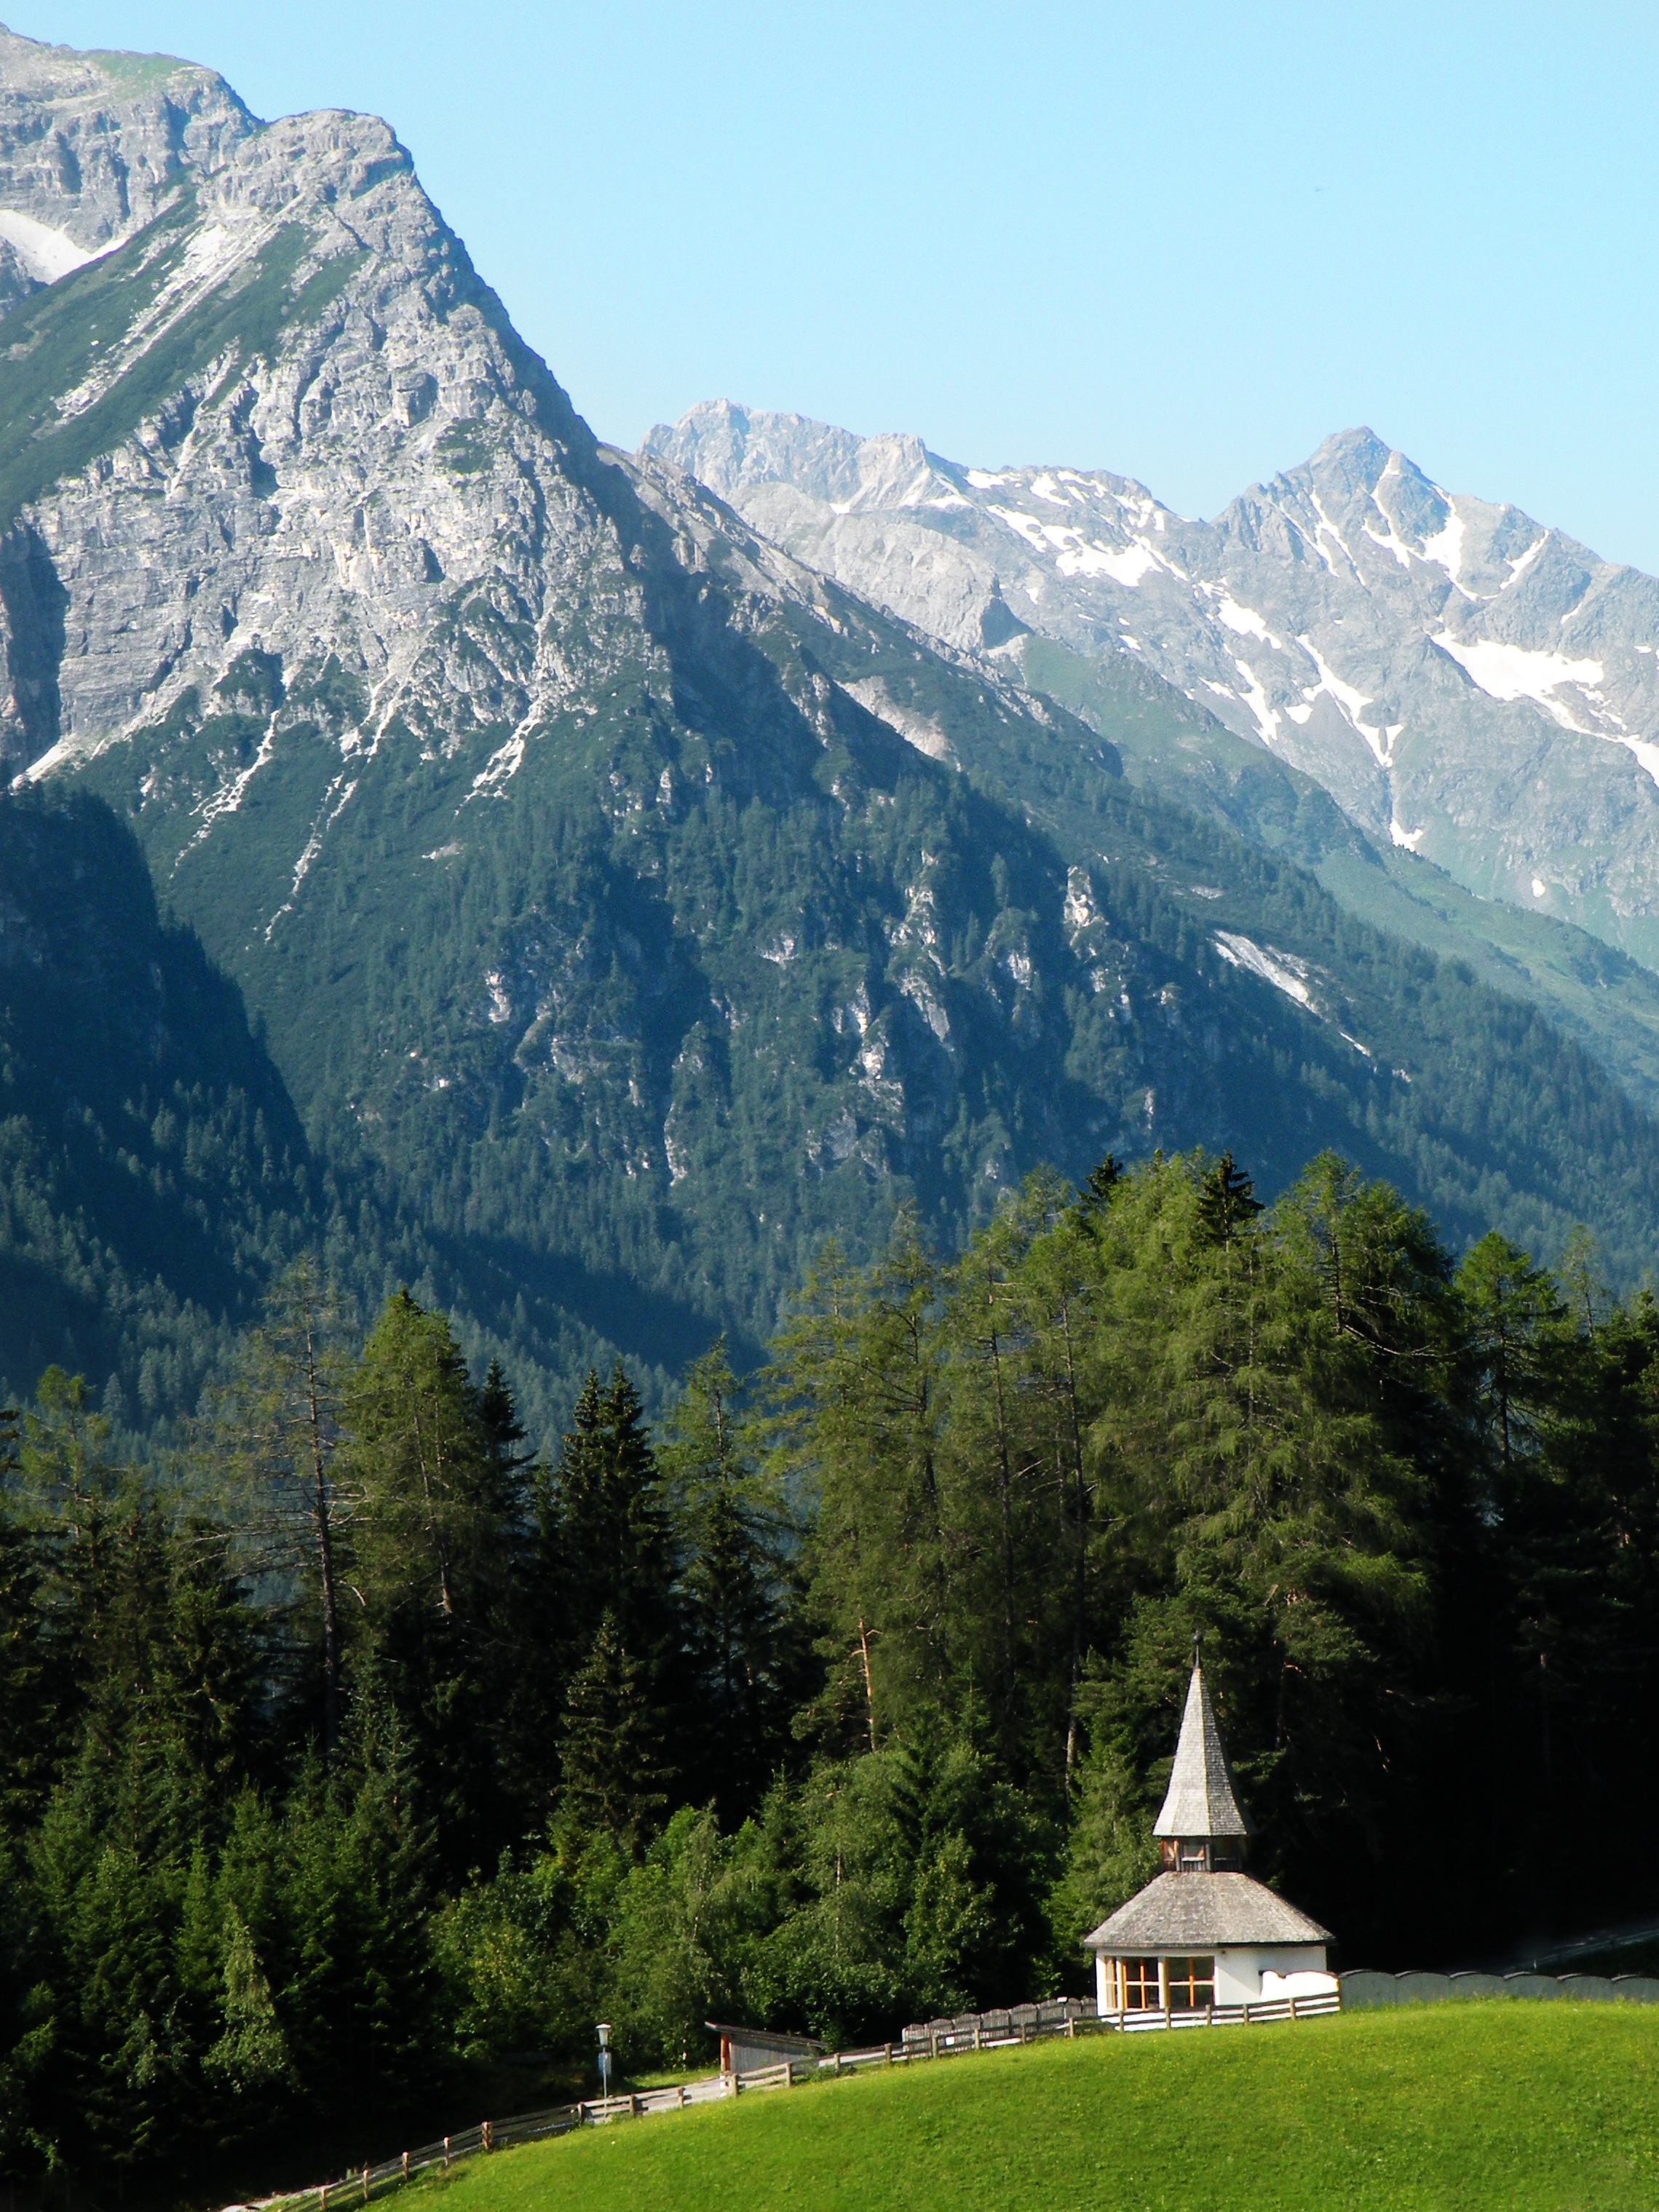
landscape, tree, nature, outdoor, wilderness, walking, mountain, meadow, hill, valley, mountain range, europe, ridge, austria, mountains, alps, plateau, c, rural area, landform, mountain pass, geographical feature, mountainous landforms